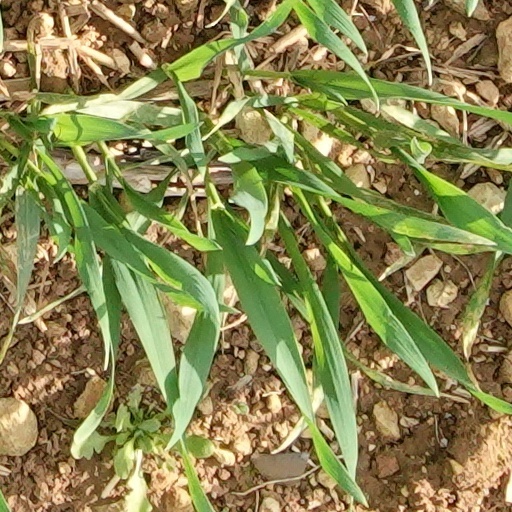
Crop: wheat